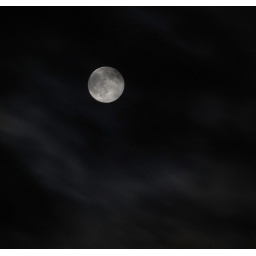
The clouds were just racing against the sky tonight.